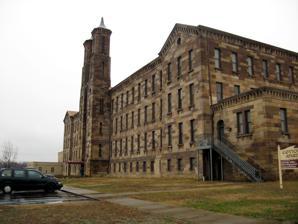
Building: Cannelton Cotton Mill
Country: United States of America
Year built: 1851
United States historic place Cannelton Cotton Mills U.S. National Register of Historic Places U.S. National Historic Landmark Mill in 2007, after adaptive restoration Location Cannelton, IN , United States Coordinates 37°54′40.72″N 86°44′44.29″W / 37.9113111°N 86.7456361°W / 37.9113111; -86.7456361 Area less than one acre Built 1849 ( 1849 ) Architect Thomas A. Tefft, Alexander McGregor Architectural style Romanesque NRHP reference No. 75000011 Significant dates Added to NRHP August 22, 1975 Designated NHL July 17, 1991 Cannelton Cotton Mill , also known as Indiana Cotton Mill , is a National Historic Landmark of the United States located in Cannelton, Indiana , United States.  Built in 1849 as an effort to expand textile milling out of New England , it was the largest industrial building west of the Allegheny Mountains , designed by Thomas Alexander Tefft , an early industrial architect.  It was declared a National Historic Landmark in 1991. The building now houses residences. History Cannelton Cotton Mill in 1974 Mill in 1981, before adaptive restoration Construction of the Cannelton Cotton Mill began in 1849 and was completed in 1851. Designed by Rhode Island architect Thomas Alexander Tefft and built of sandstone , the mill was once the largest industrial building in the United States west of the Allegheny Mountains . It initially employed about 400 workers, mostly women and girls, and annually produced more than 200,000 pounds of cotton batting and four million yards of cotton sheeting . Of 309 workers employed there in 1890, only 78 were men. As late as 1900, the mill employed 35 girls and 19 boys under the age of 18. Architectural drawing of the Cannelton Cotton Mill. The driving force behind the mill's construction was Hamilton Smith (1804–1875), a prominent attorney from Louisville, Kentucky . Smith's vision was to create a western milling center to rival Lowell, Massachusetts , but using steam-powered machinery fired by locally produced coal instead of the hydropower that ran the Lowell mills. The task proved too difficult for Smith and his associates, one of whom was Salmon P. Chase , later United States Secretary of the Treasury and Chief Justice of the United States , who became Smith's friend when both were students at Dartmouth College . Another was Indiana federal judge Elisha Mills Huntington . In 1851, control of the mill passed to brothers Dwight Newcomb (1820–1892) and Horatio Dalton Newcomb (1809–1874) who operated it successfully. The mill closed in 1954. It was listed on the National Register of Historic Places in 1975 and became a National Historic Landmark in 1991.  The adaptive restoration of the mill to a 70-unit, low-income apartment complex was completed in 2003. Location and construction Located facing the Ohio River , the mill is 280 feet (85 m) long and 60 feet (18 m) wide.  Its most striking features are 100-foot (30 m) twin towers,  one housed a fire escape and the other was used for water storage and fire protection.   The mill's style is Romanesque , but it was not built as Tefft originally designed it.  Tefft's drawings called for each story to have different window heads and for dormer windows in the roof.  His plan also called for a stepped foundation.  As built, the dormers were eliminated and the remaining windows, except for those in the towers, were all capped with square lintels .  A half-basement with square windows replaced the stepped foundation.  The overall effect is much more severe than Tefft had intended. See also Indiana portal Cotton Cotton mill Child labor United States technological and industrial history References